Wells, Nevada

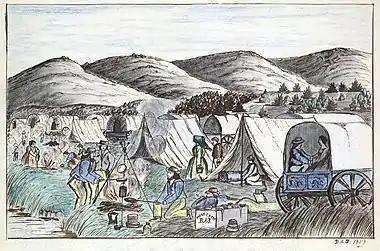
An encampment of tents and covered wagons on the California Trail along the Humboldt River, 1859, at a location near present-day Wells, Nevada. Digitally restored.

A magnitude 6.0 earthquake occurred near Wells at 6:16 A.M. on February 21, 2008. Because of its proximity to the epicenter, Wells experienced significant damage. The earthquake originated below the surface, with its epicenter only distant from Wells, at 41.077 N, 114.752 W.